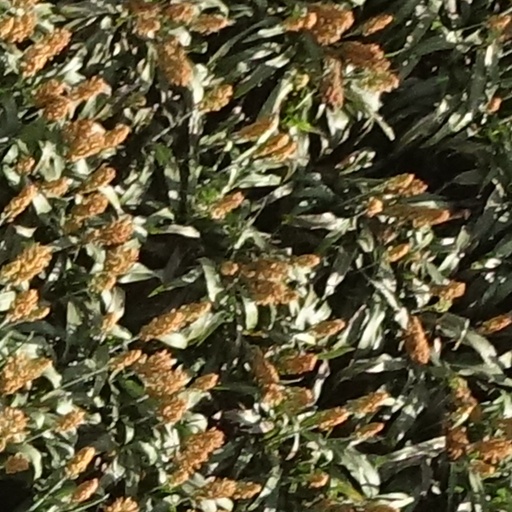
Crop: sorghum